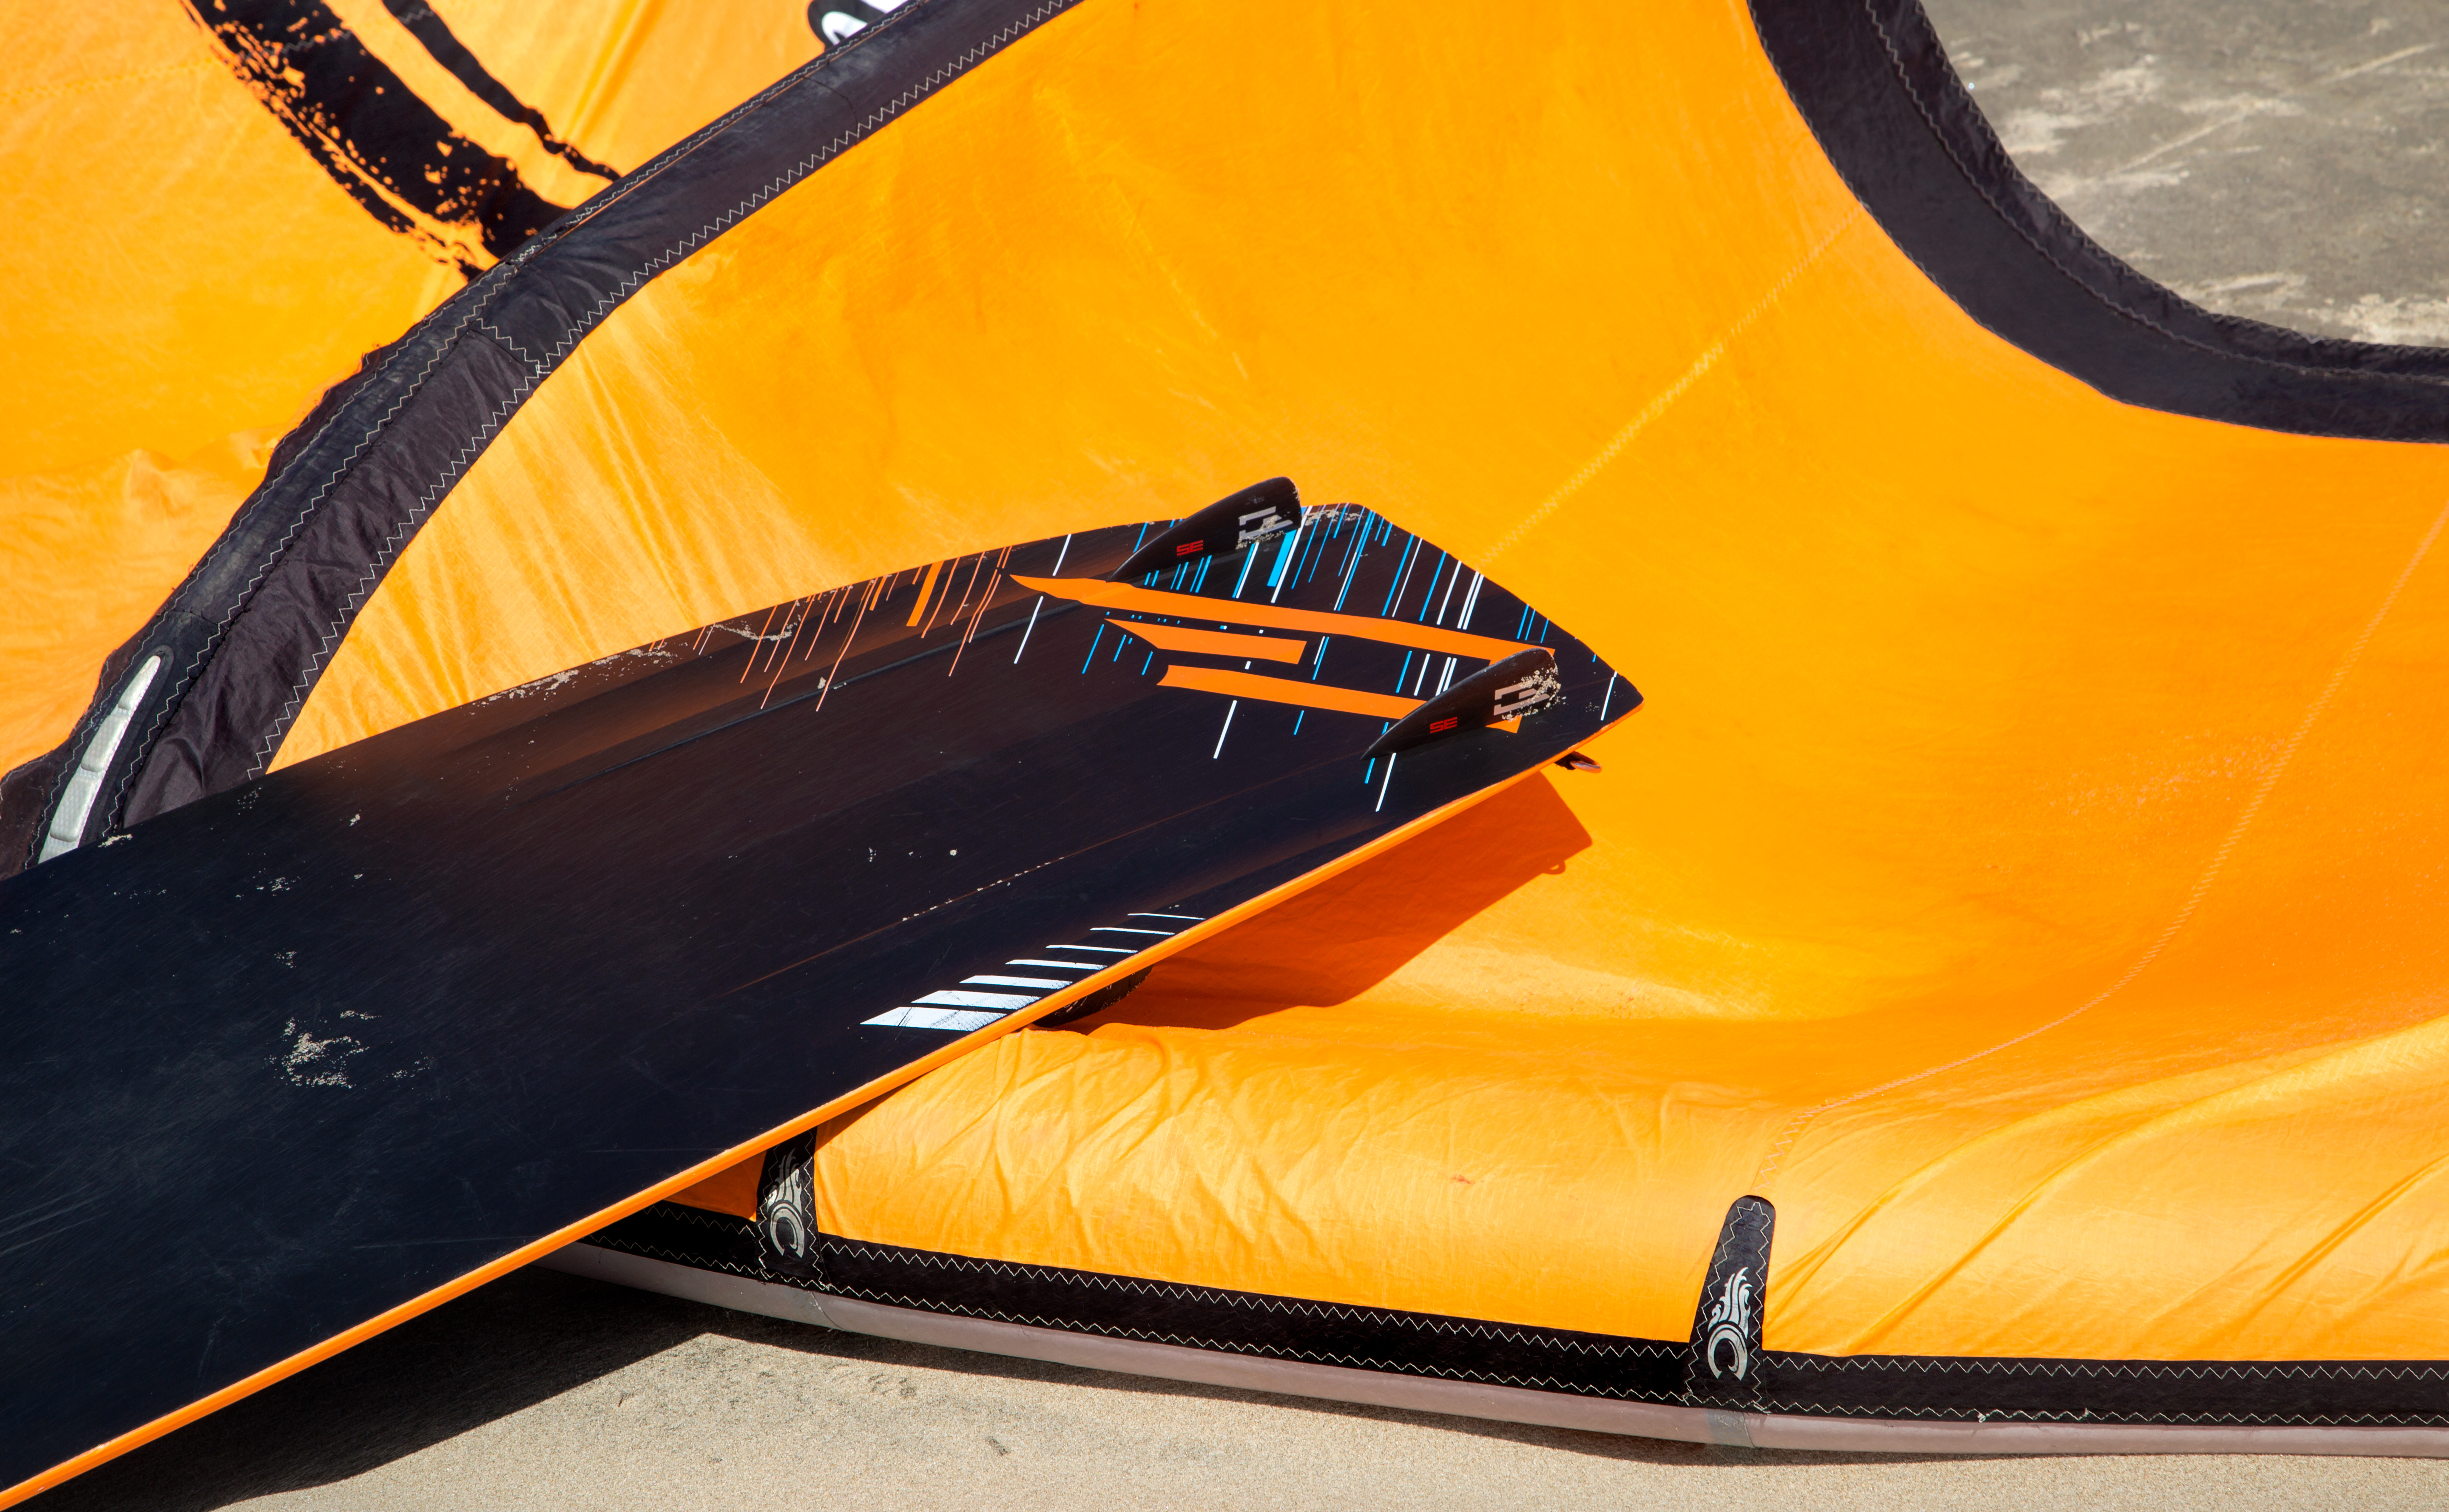
beach, coast, wing, sport, boat, airplane, aircraft, surf, orange, vehicle, kite, aviation, flight, yellow, watercraft, manzanita, oregon, kitesurf, colorfulworld, atmosphere of earth